Winding engine

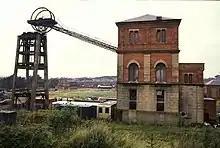
External pithead gear and the winding engine house

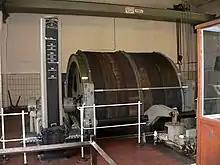
Winding drum, with depth indicator to the left

A winding engine is a stationary engine used to control a cable, for example to power a mining hoist at a pit head. Electric hoist controllers have replaced proper winding engines in modern mining, but use electric motors that are also traditionally referred to as "winding engines".